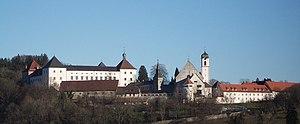
Le comté de Waldbourg fut un ancien États du Saint-Empire romain germanique, qui avait pour chef-lieu Waldbourg.